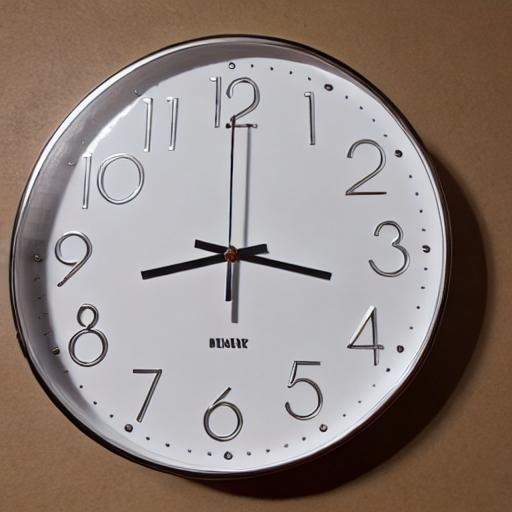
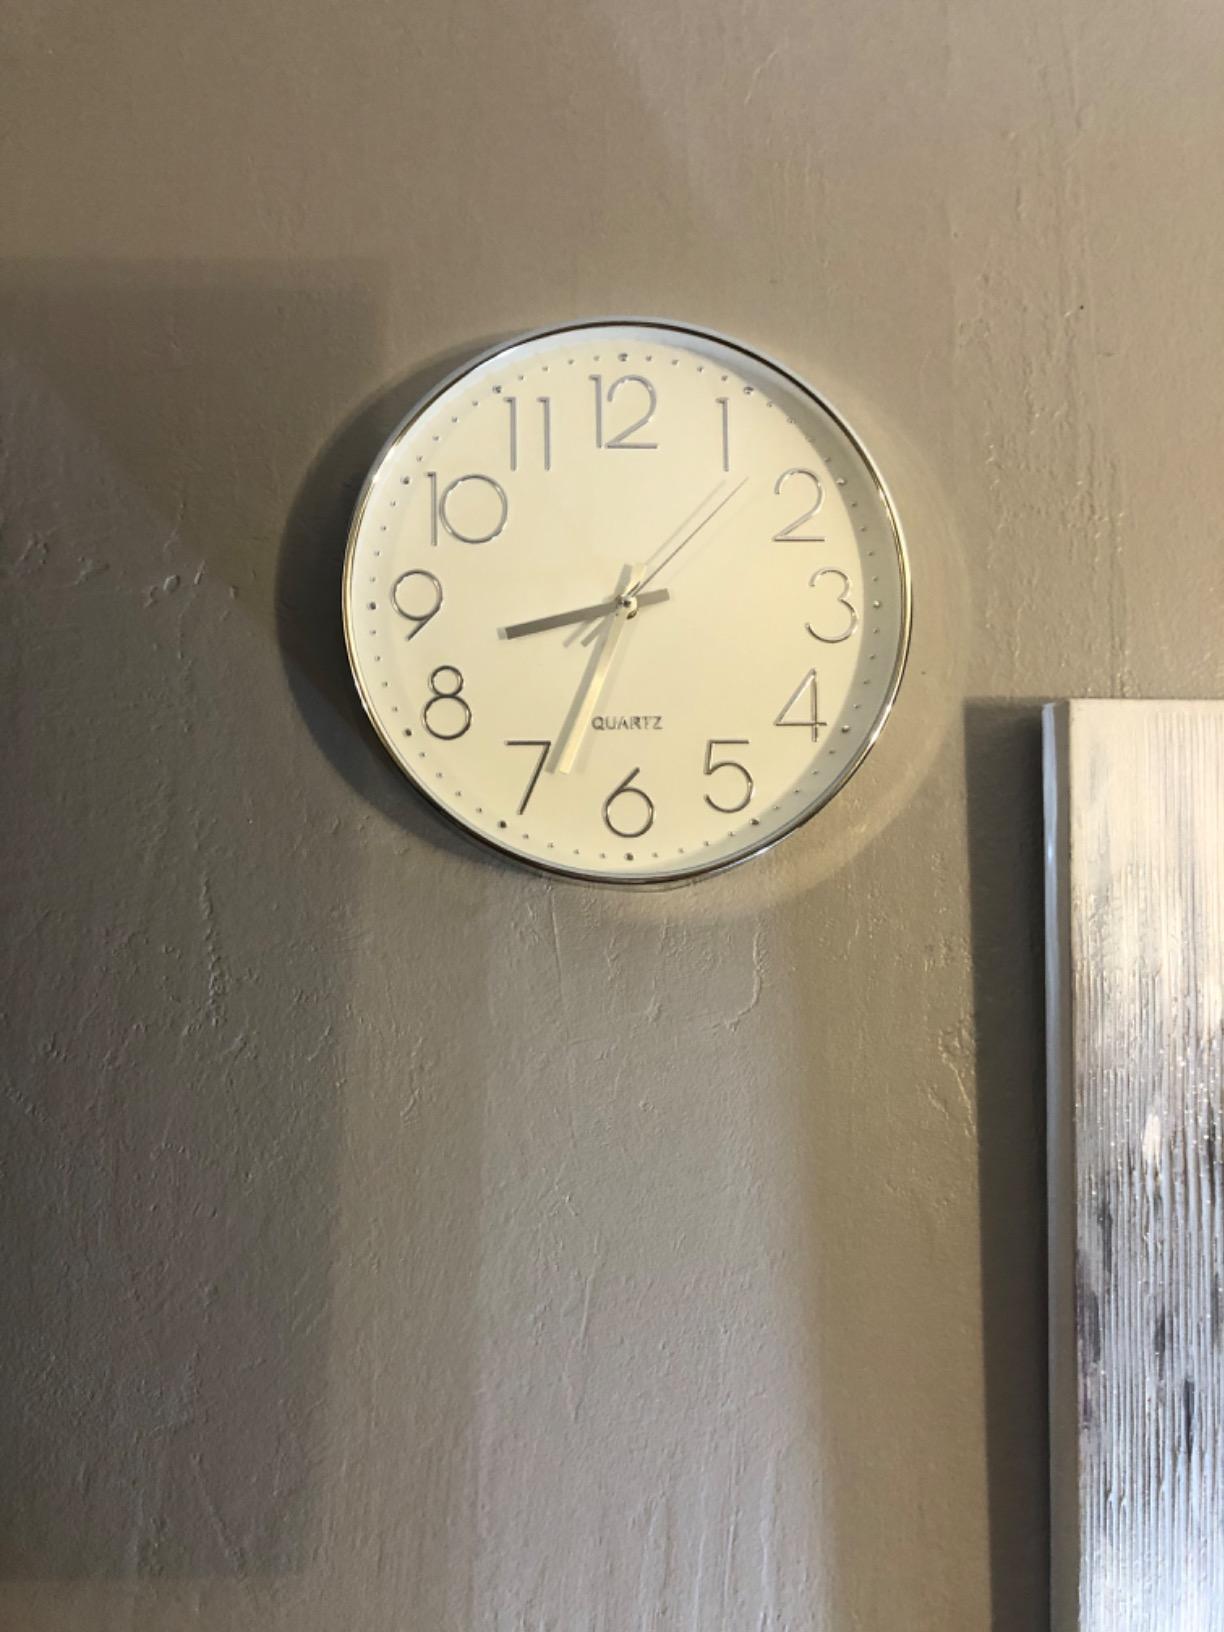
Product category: clock
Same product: no